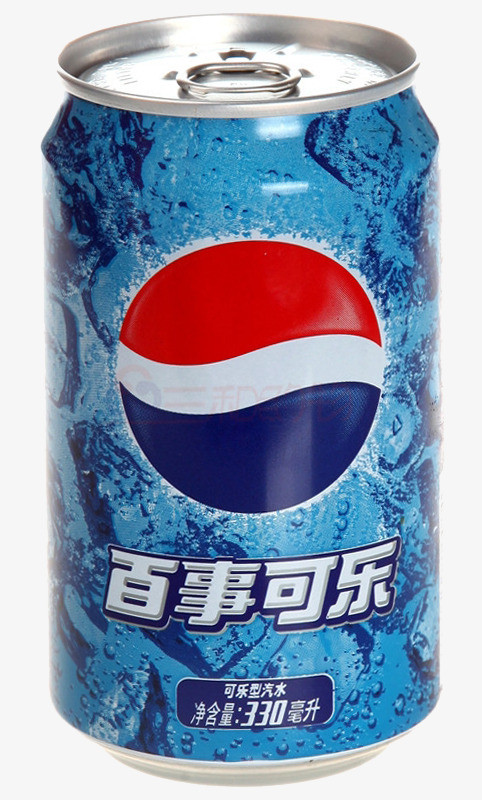
Label: metal